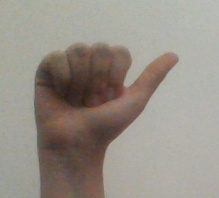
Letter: dhad